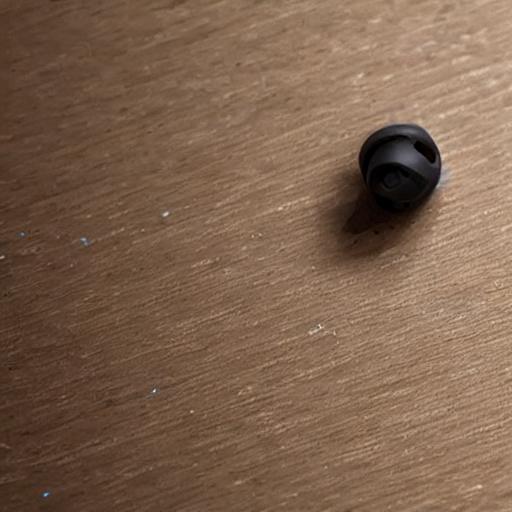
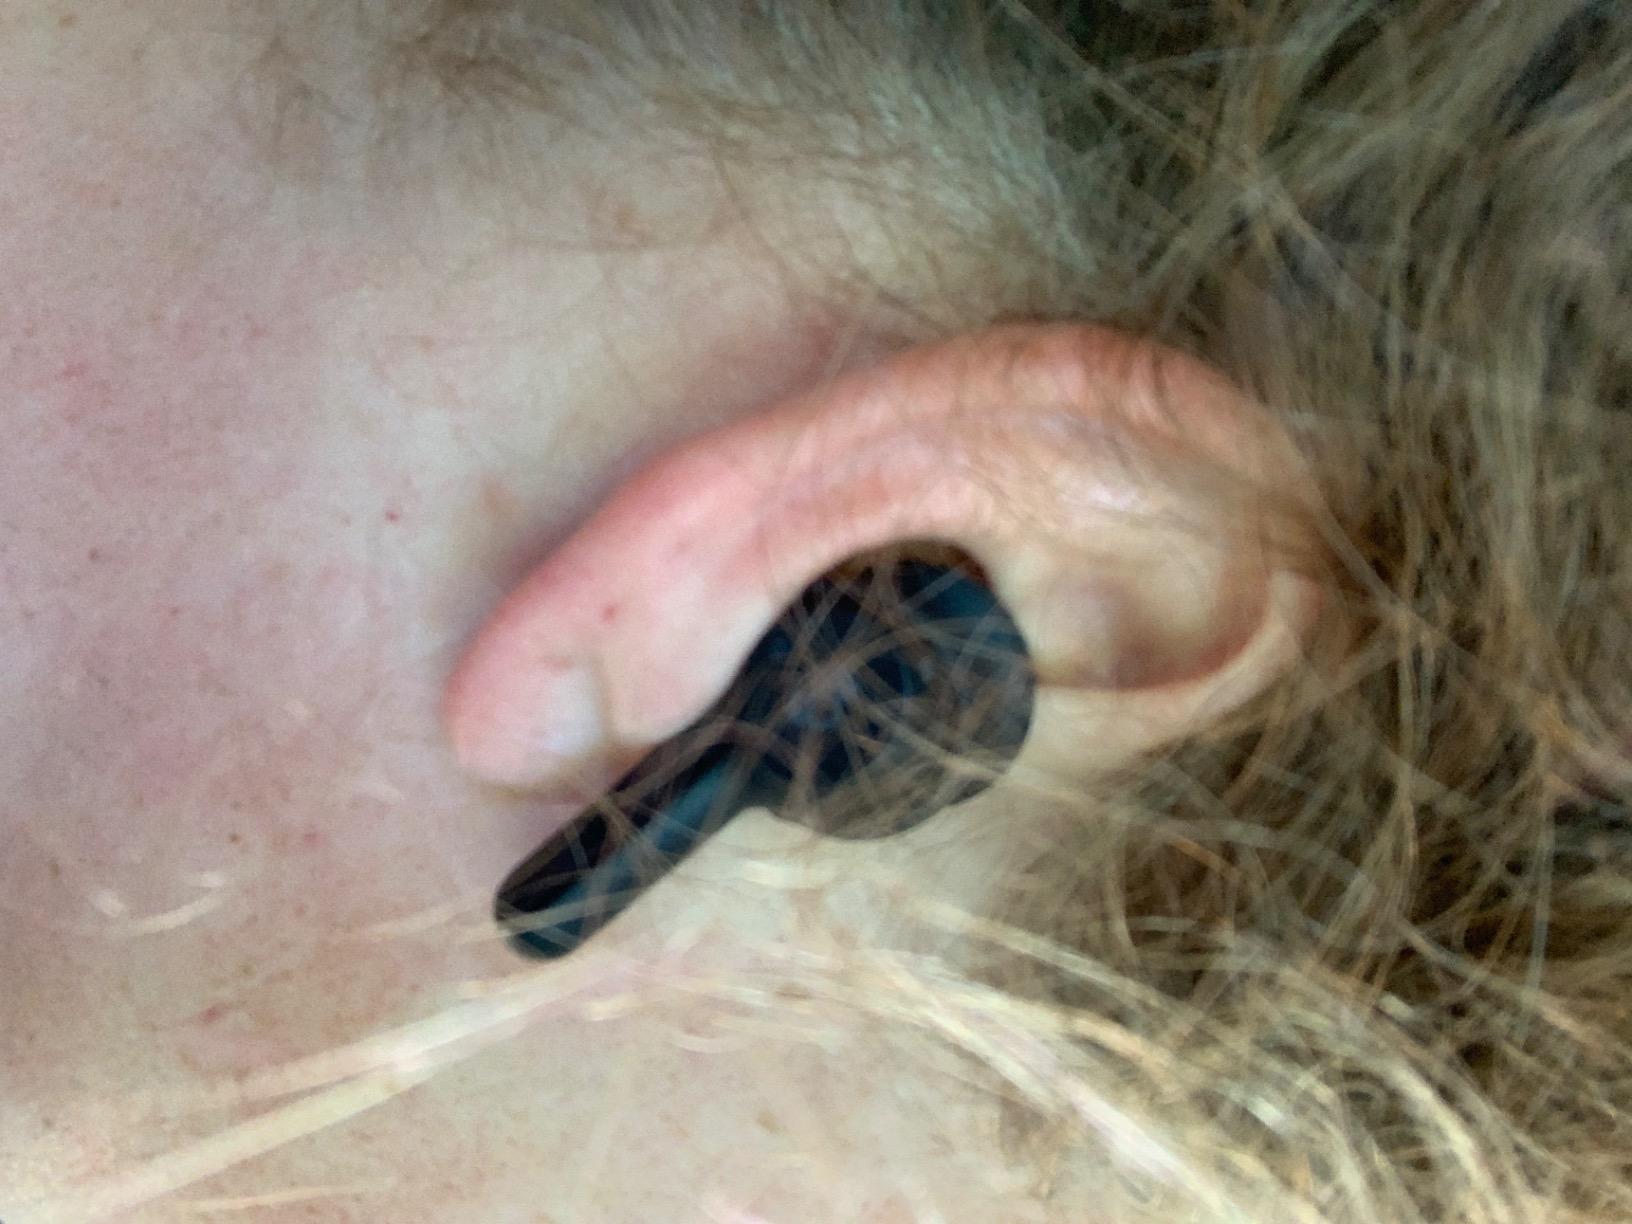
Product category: earbuds
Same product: no